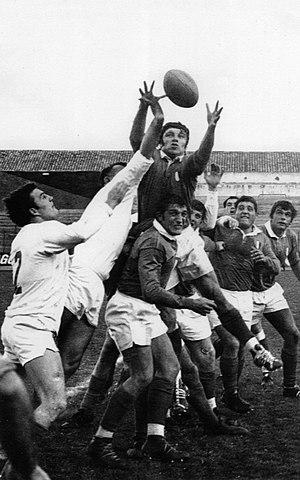
Marco Bollesan est un ancien joueur italien de rugby à XV des années 1960-70, qui occupait le poste de troisième ligne.